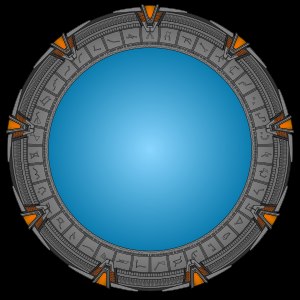
Stargate (apparat i film fra 1994) / I det gamle egypten
Billede af Stargaten uden rampe med symboler.
StarGaten er det primære transportmiddel i science fiction-tv-serien af samme navn.